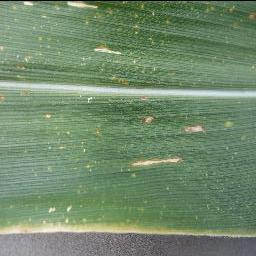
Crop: corn
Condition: (maize)_cercospora_spot_gray_spot